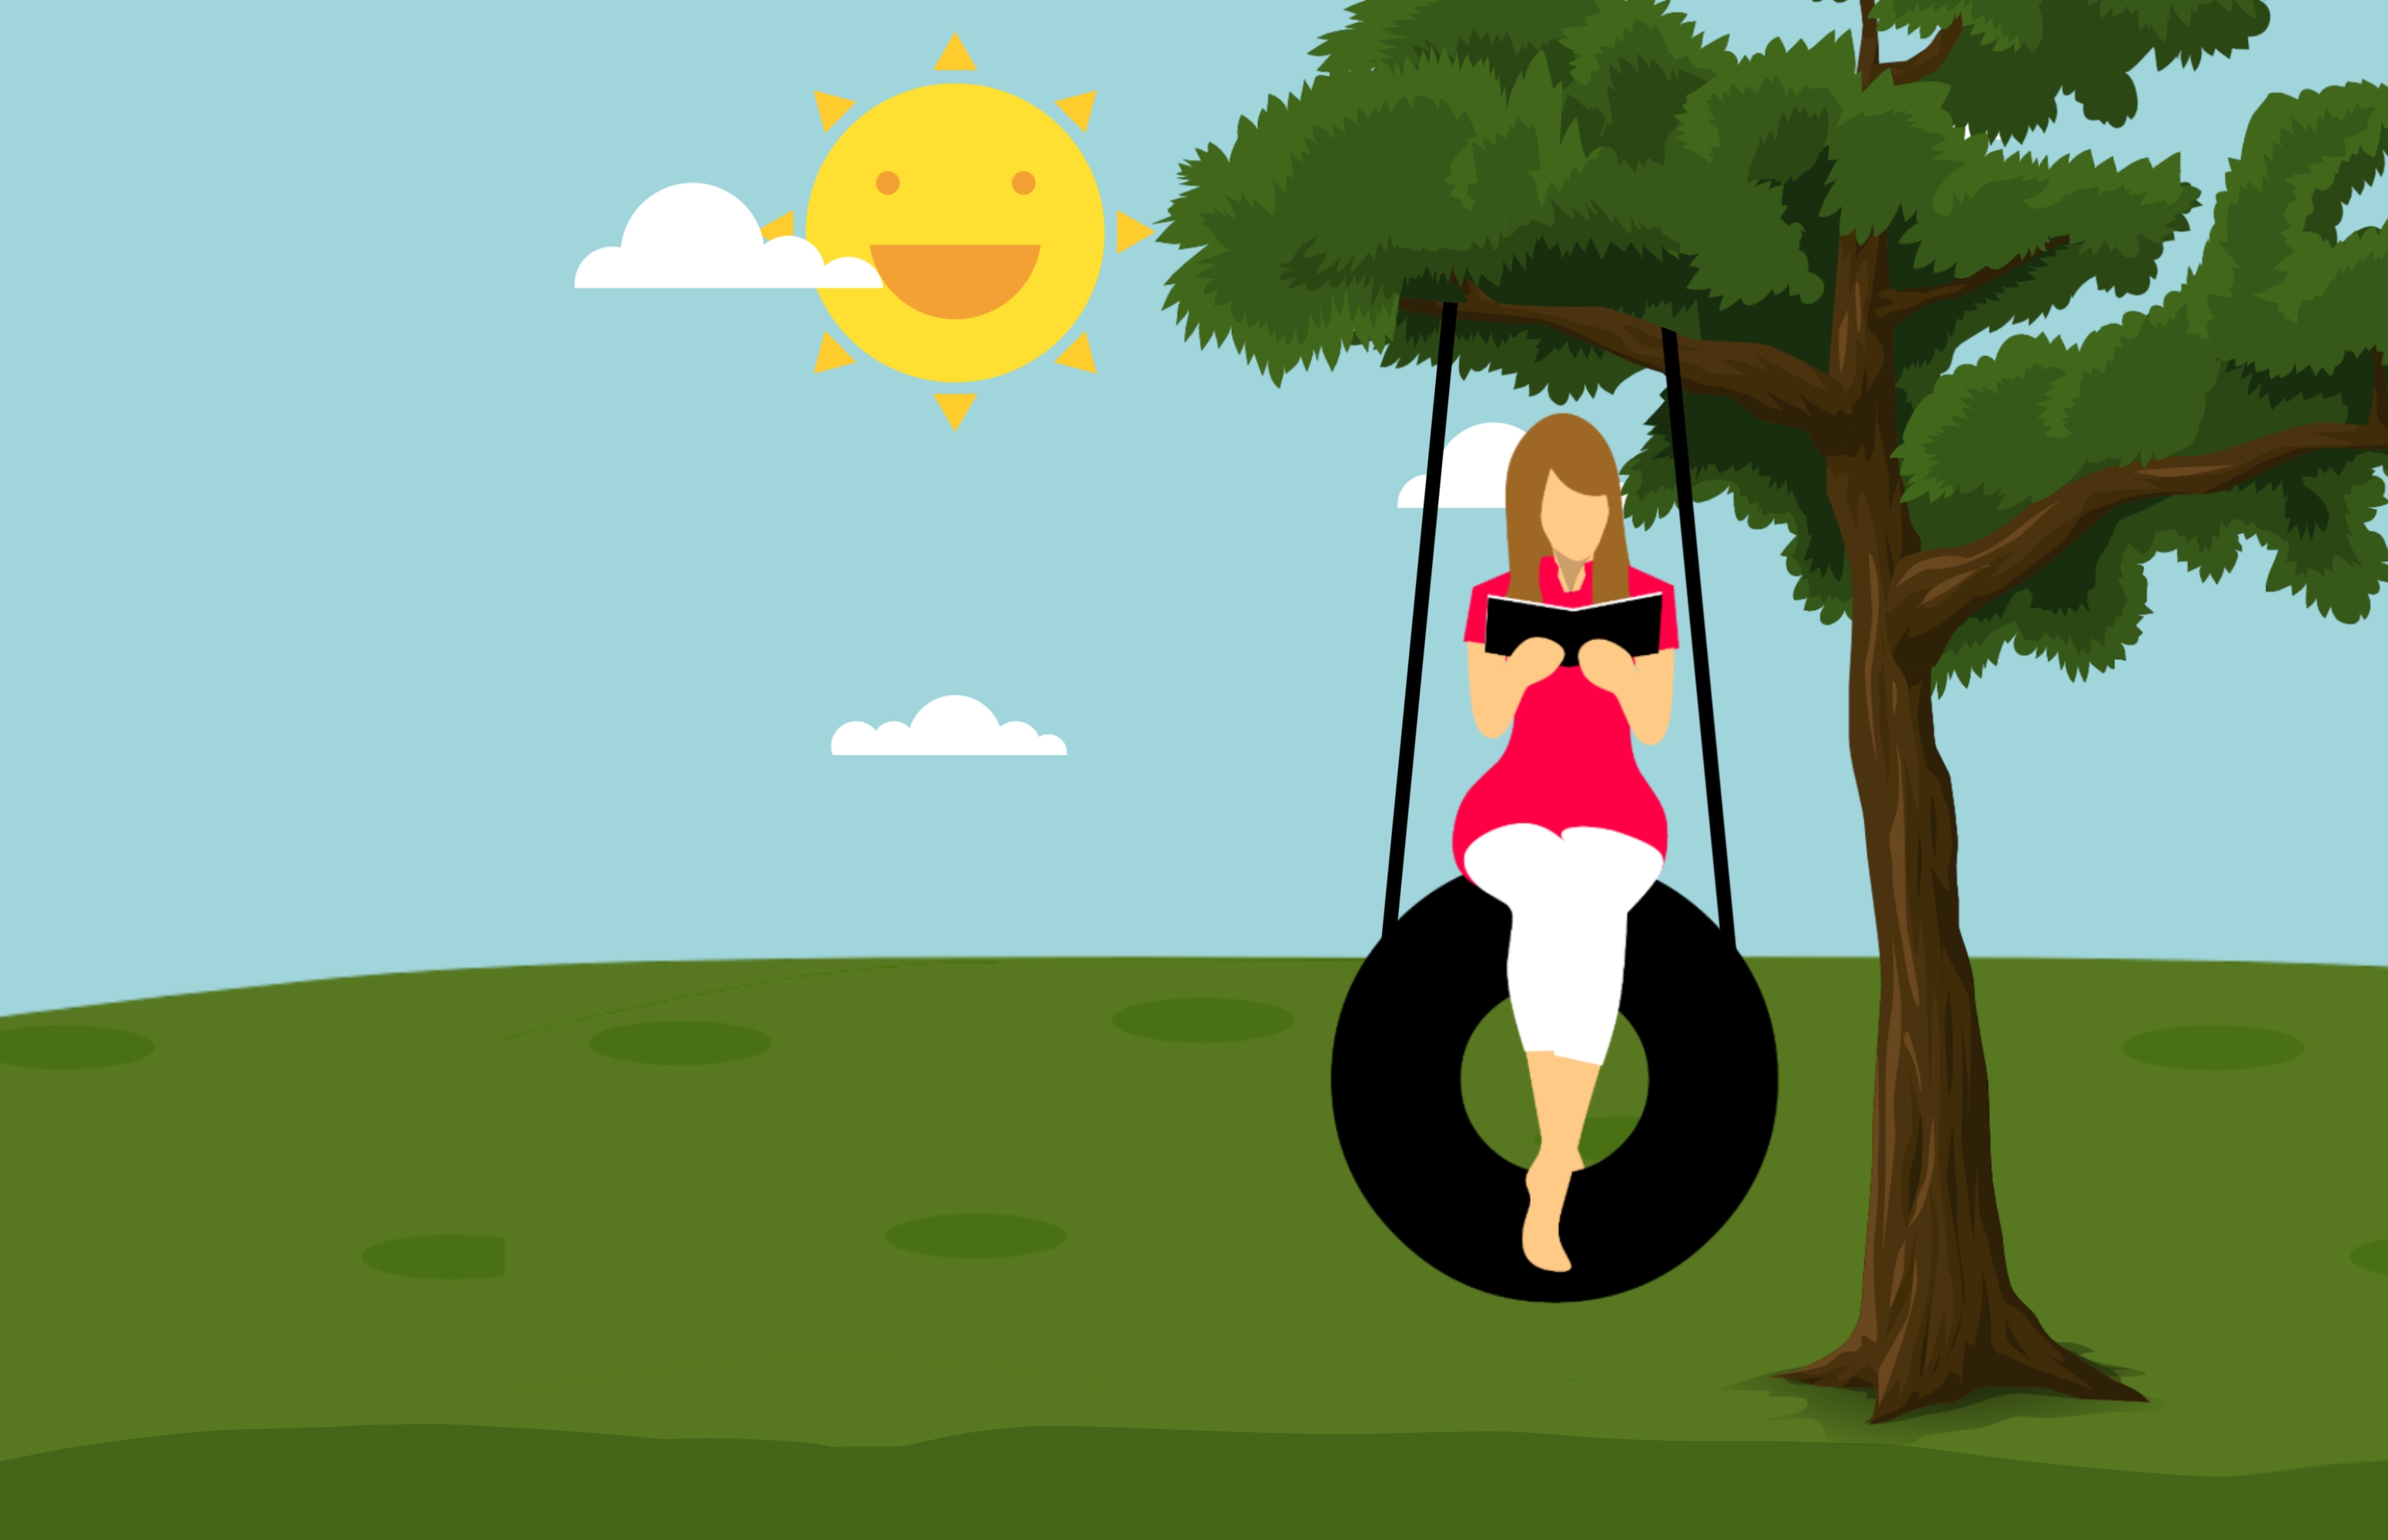
reading, woman, swing, book, tree, sun, resting, day, happy, spend, female, fun, cartoon, vacation, relax, garden, grass, green, cloud, sky, park, People in nature, illustration, art, graphic design, plant, clip art, fictional character